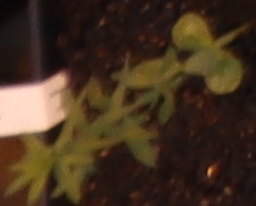
Label: Flax